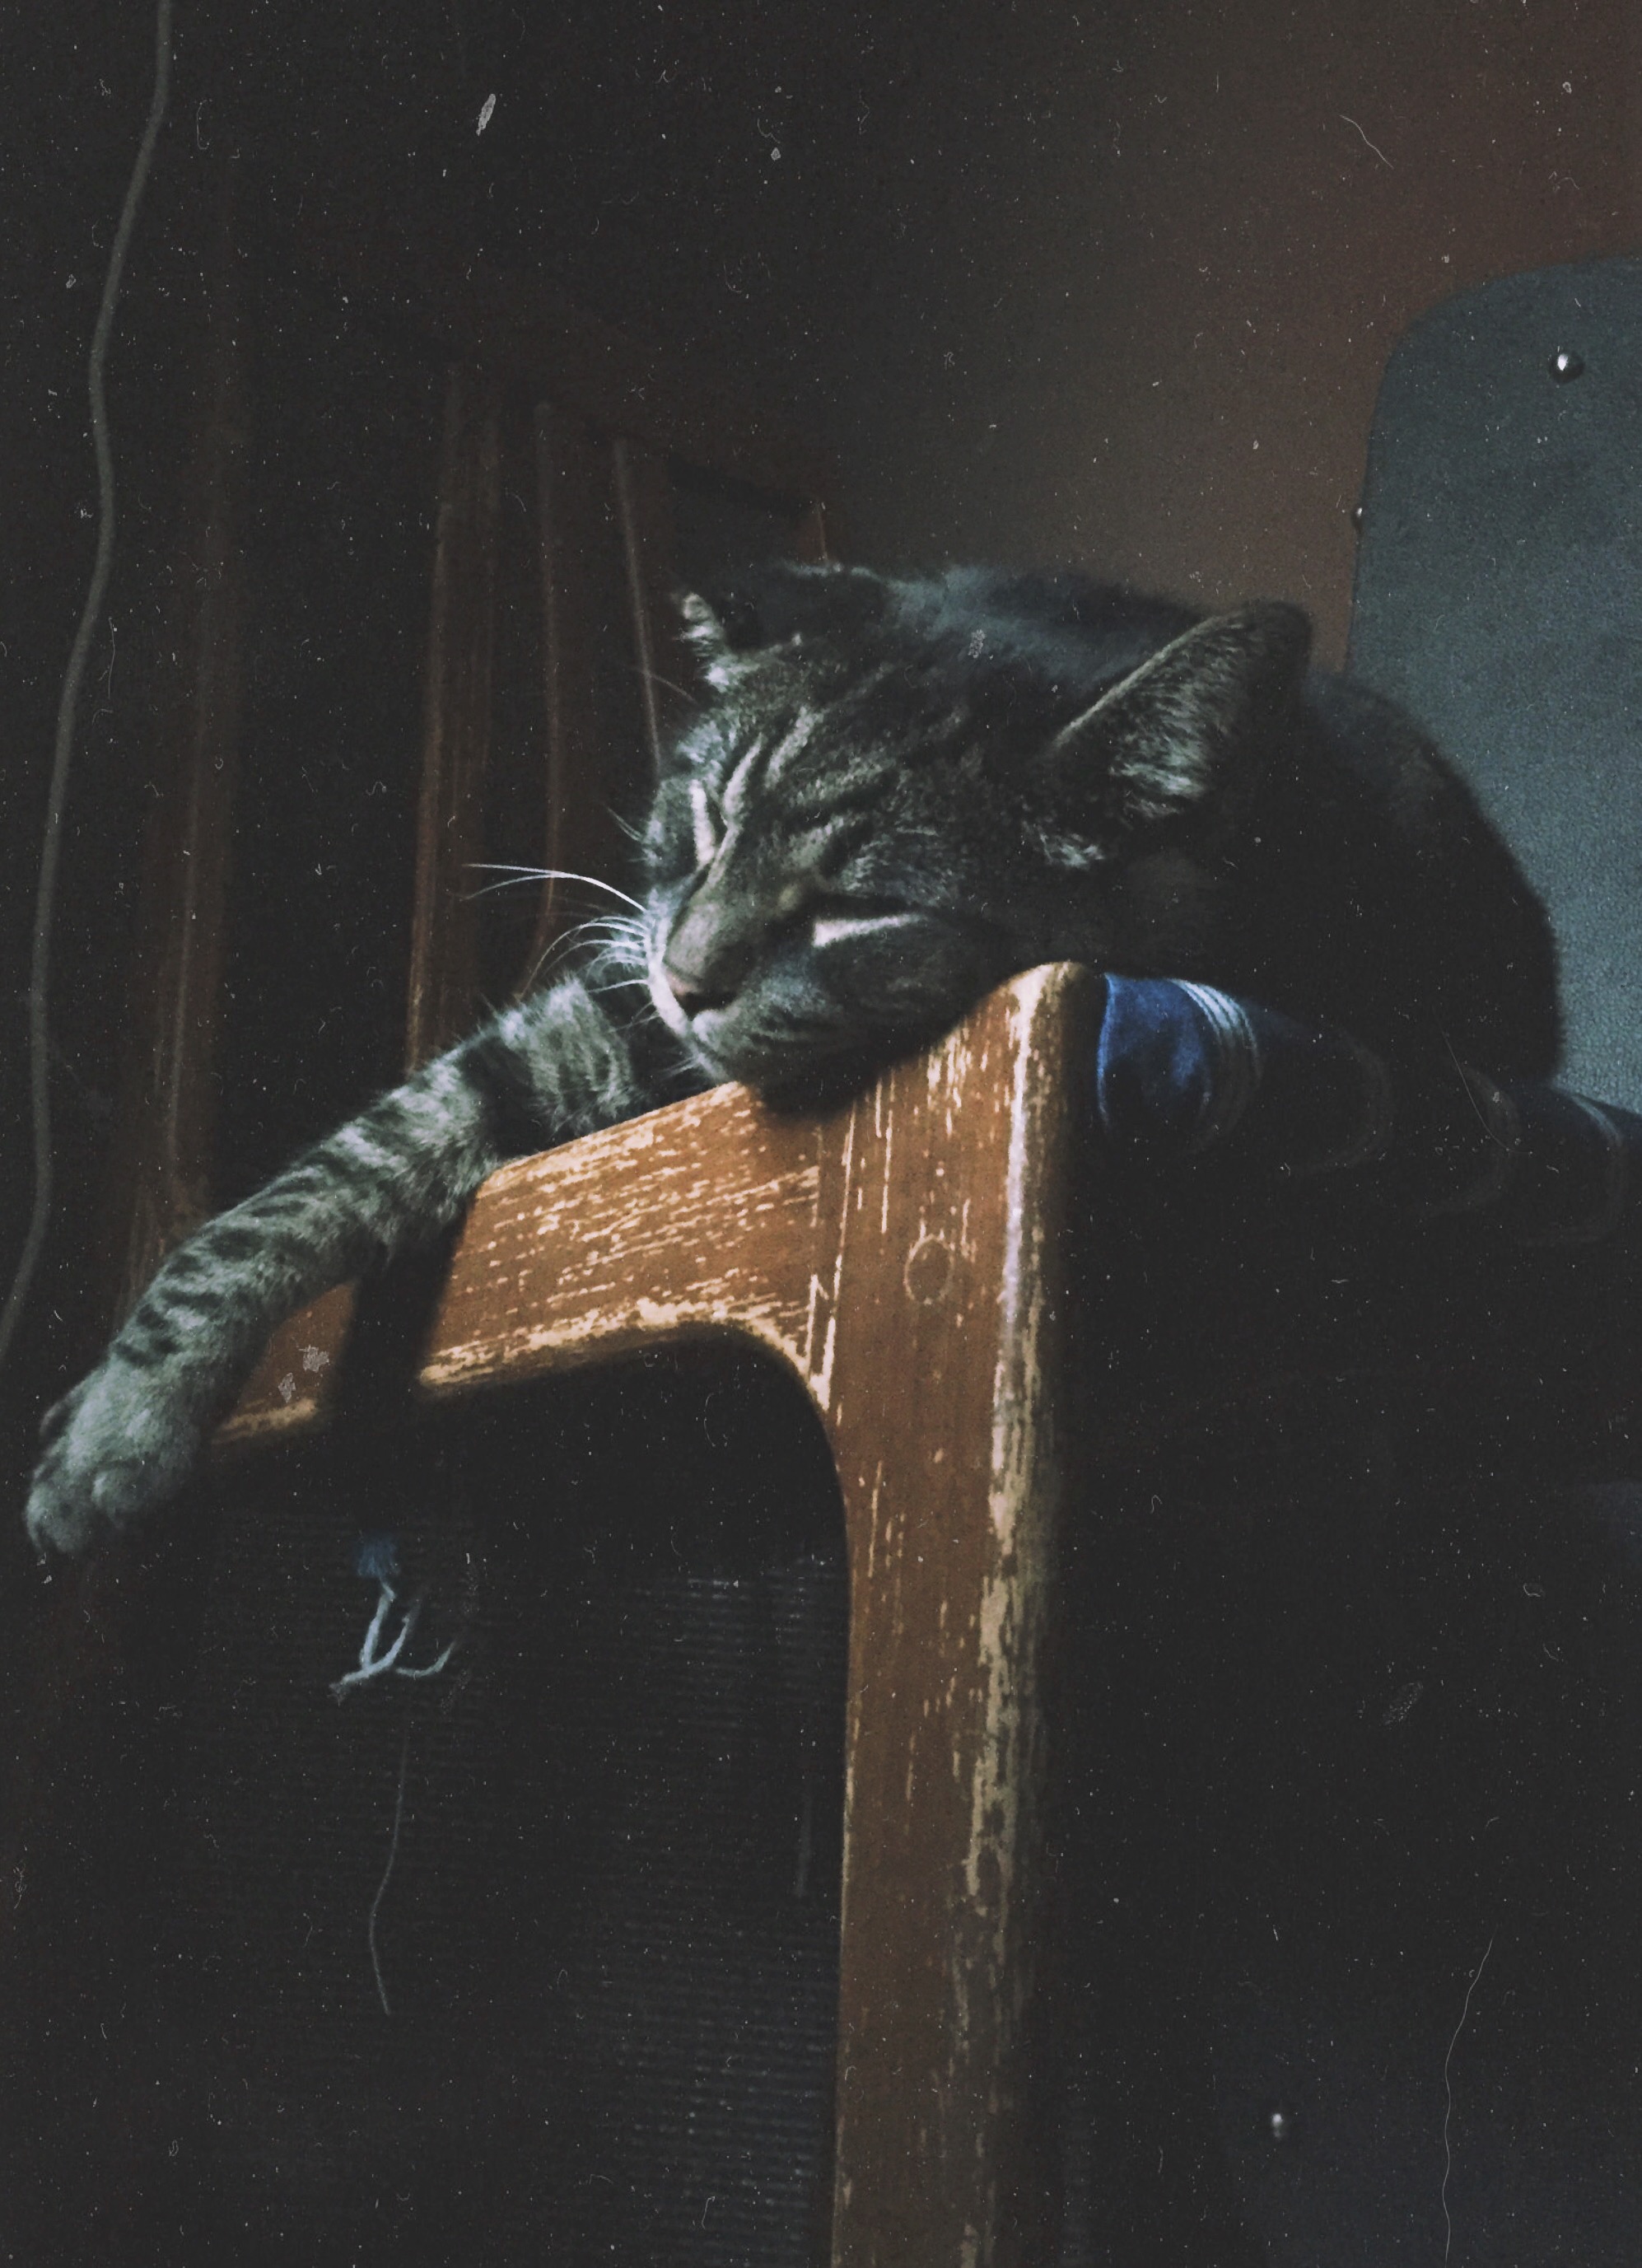
table, light, window, animal, pet, portrait, cat, sleeping, shadow, mammal, darkness, black, side view, sculpture, art, indoors, daylight, beautiful, adult